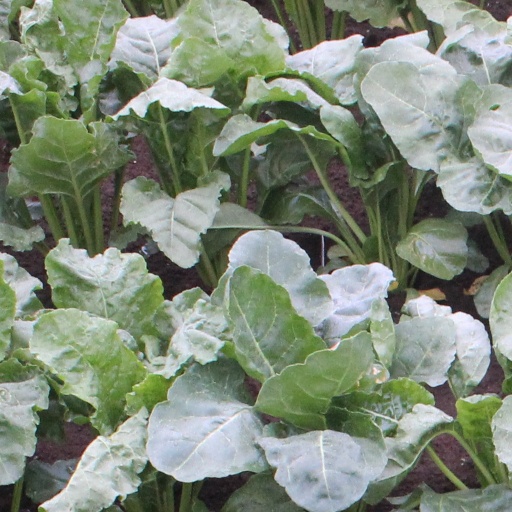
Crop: sugar beet